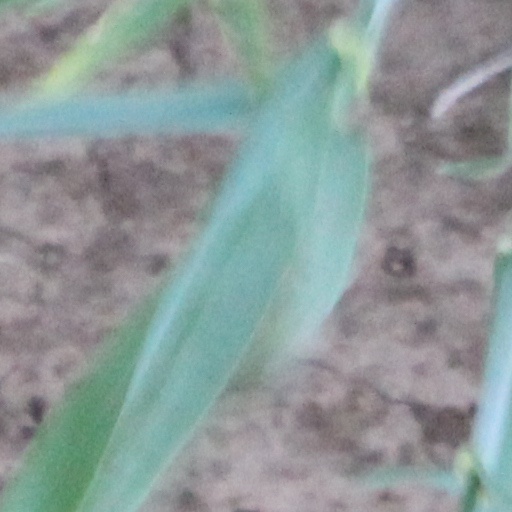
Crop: wheat